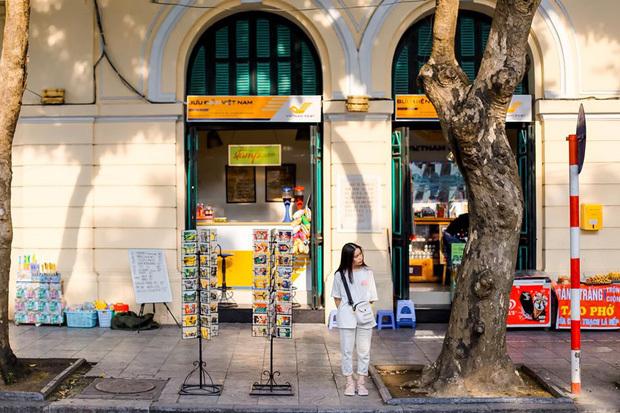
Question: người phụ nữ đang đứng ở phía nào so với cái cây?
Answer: phía bên phải của cái cây